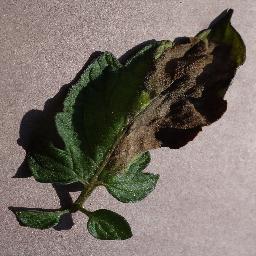
Label: Tomato___Late_blight